Barbershop music

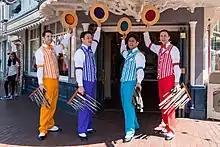
The Dapper Dans barbershop quartet, at Disneyland's Main Street, USA

Barbershop vocal harmony is a style of a cappella close harmony, or unaccompanied vocal music, characterized by consonant four-part chords for every melody note in a primarily homorhythmic texture. Each of the four parts has its own role: generally, the lead sings the melody, the tenor harmonizes above the melody, the bass sings the lowest harmonizing notes, and the baritone completes the chord, usually below the lead. The melody is not usually sung by the tenor or baritone, except for an infrequent note or two to avoid awkward voice leading, in tags or codas, or when some appropriate embellishment can be created. One characteristic feature of barbershop harmony is the use of what is known as "snakes" and "swipes". This is when a chord is altered by a change in one or more non-melodic voices. Occasional passages may be sung by fewer than four voice parts.